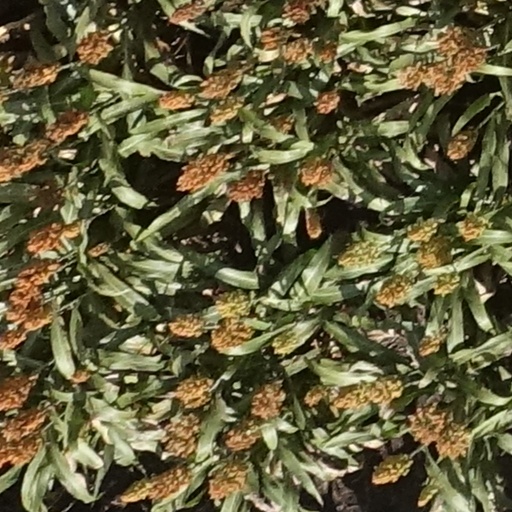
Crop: sorghum